Franciska Rosenkilde

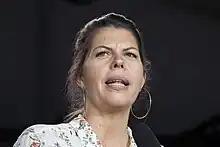

Franciska Rosenkilde (born 19 March 1976) is a Danish geographer and politician who has been the leader of The Alternative since February 2021, replacing Josephine Fock. Alongside five other members of The Alternative, Rosenkilde was elected to the Folketing in November 2022.